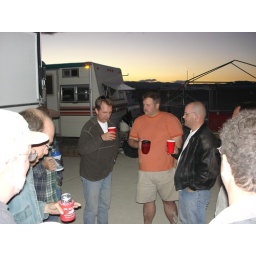
... and these two lesbians were in a bar .... and tequila makes their clothes come off .....